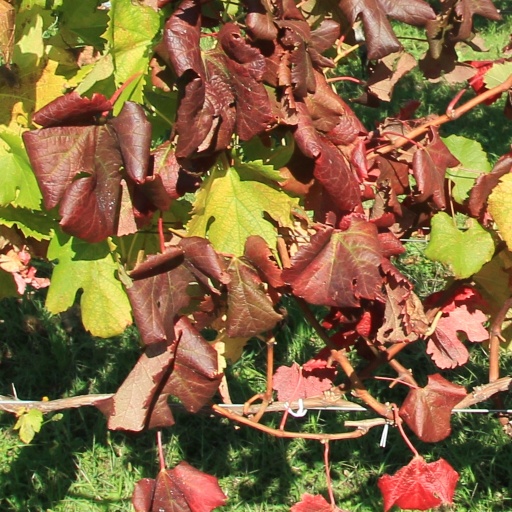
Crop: grape